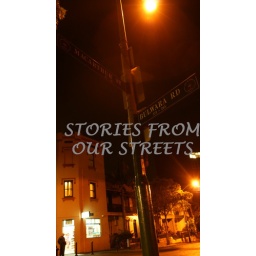
99. This is my favourite street sign - by Anna